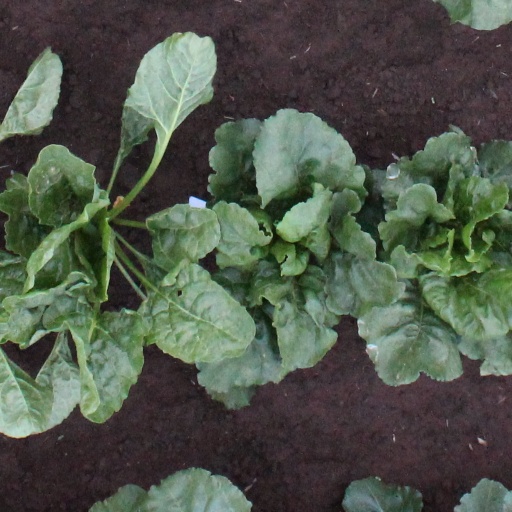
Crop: sugar beet